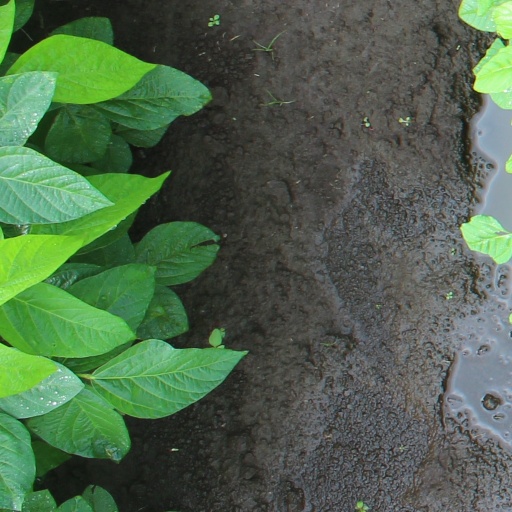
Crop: soybean